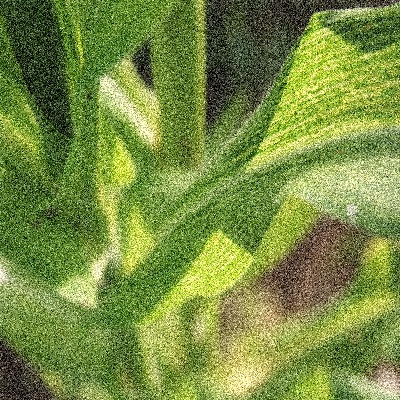
Label: Corn_(Maize)___Maize_Streak_Virus